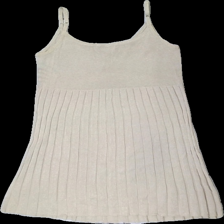
View: back
Type: Top
Category: Ladies
Brand: Lindex
Colors: Beige
Material: 90% visc, 10% cont?
Pattern: Metallic
Cut: Regular, V-collar
Size: L
Price range: 50-100
Recommended usage: Reuse
Description: Beige and gold top from Lindex, size L. Good condition.